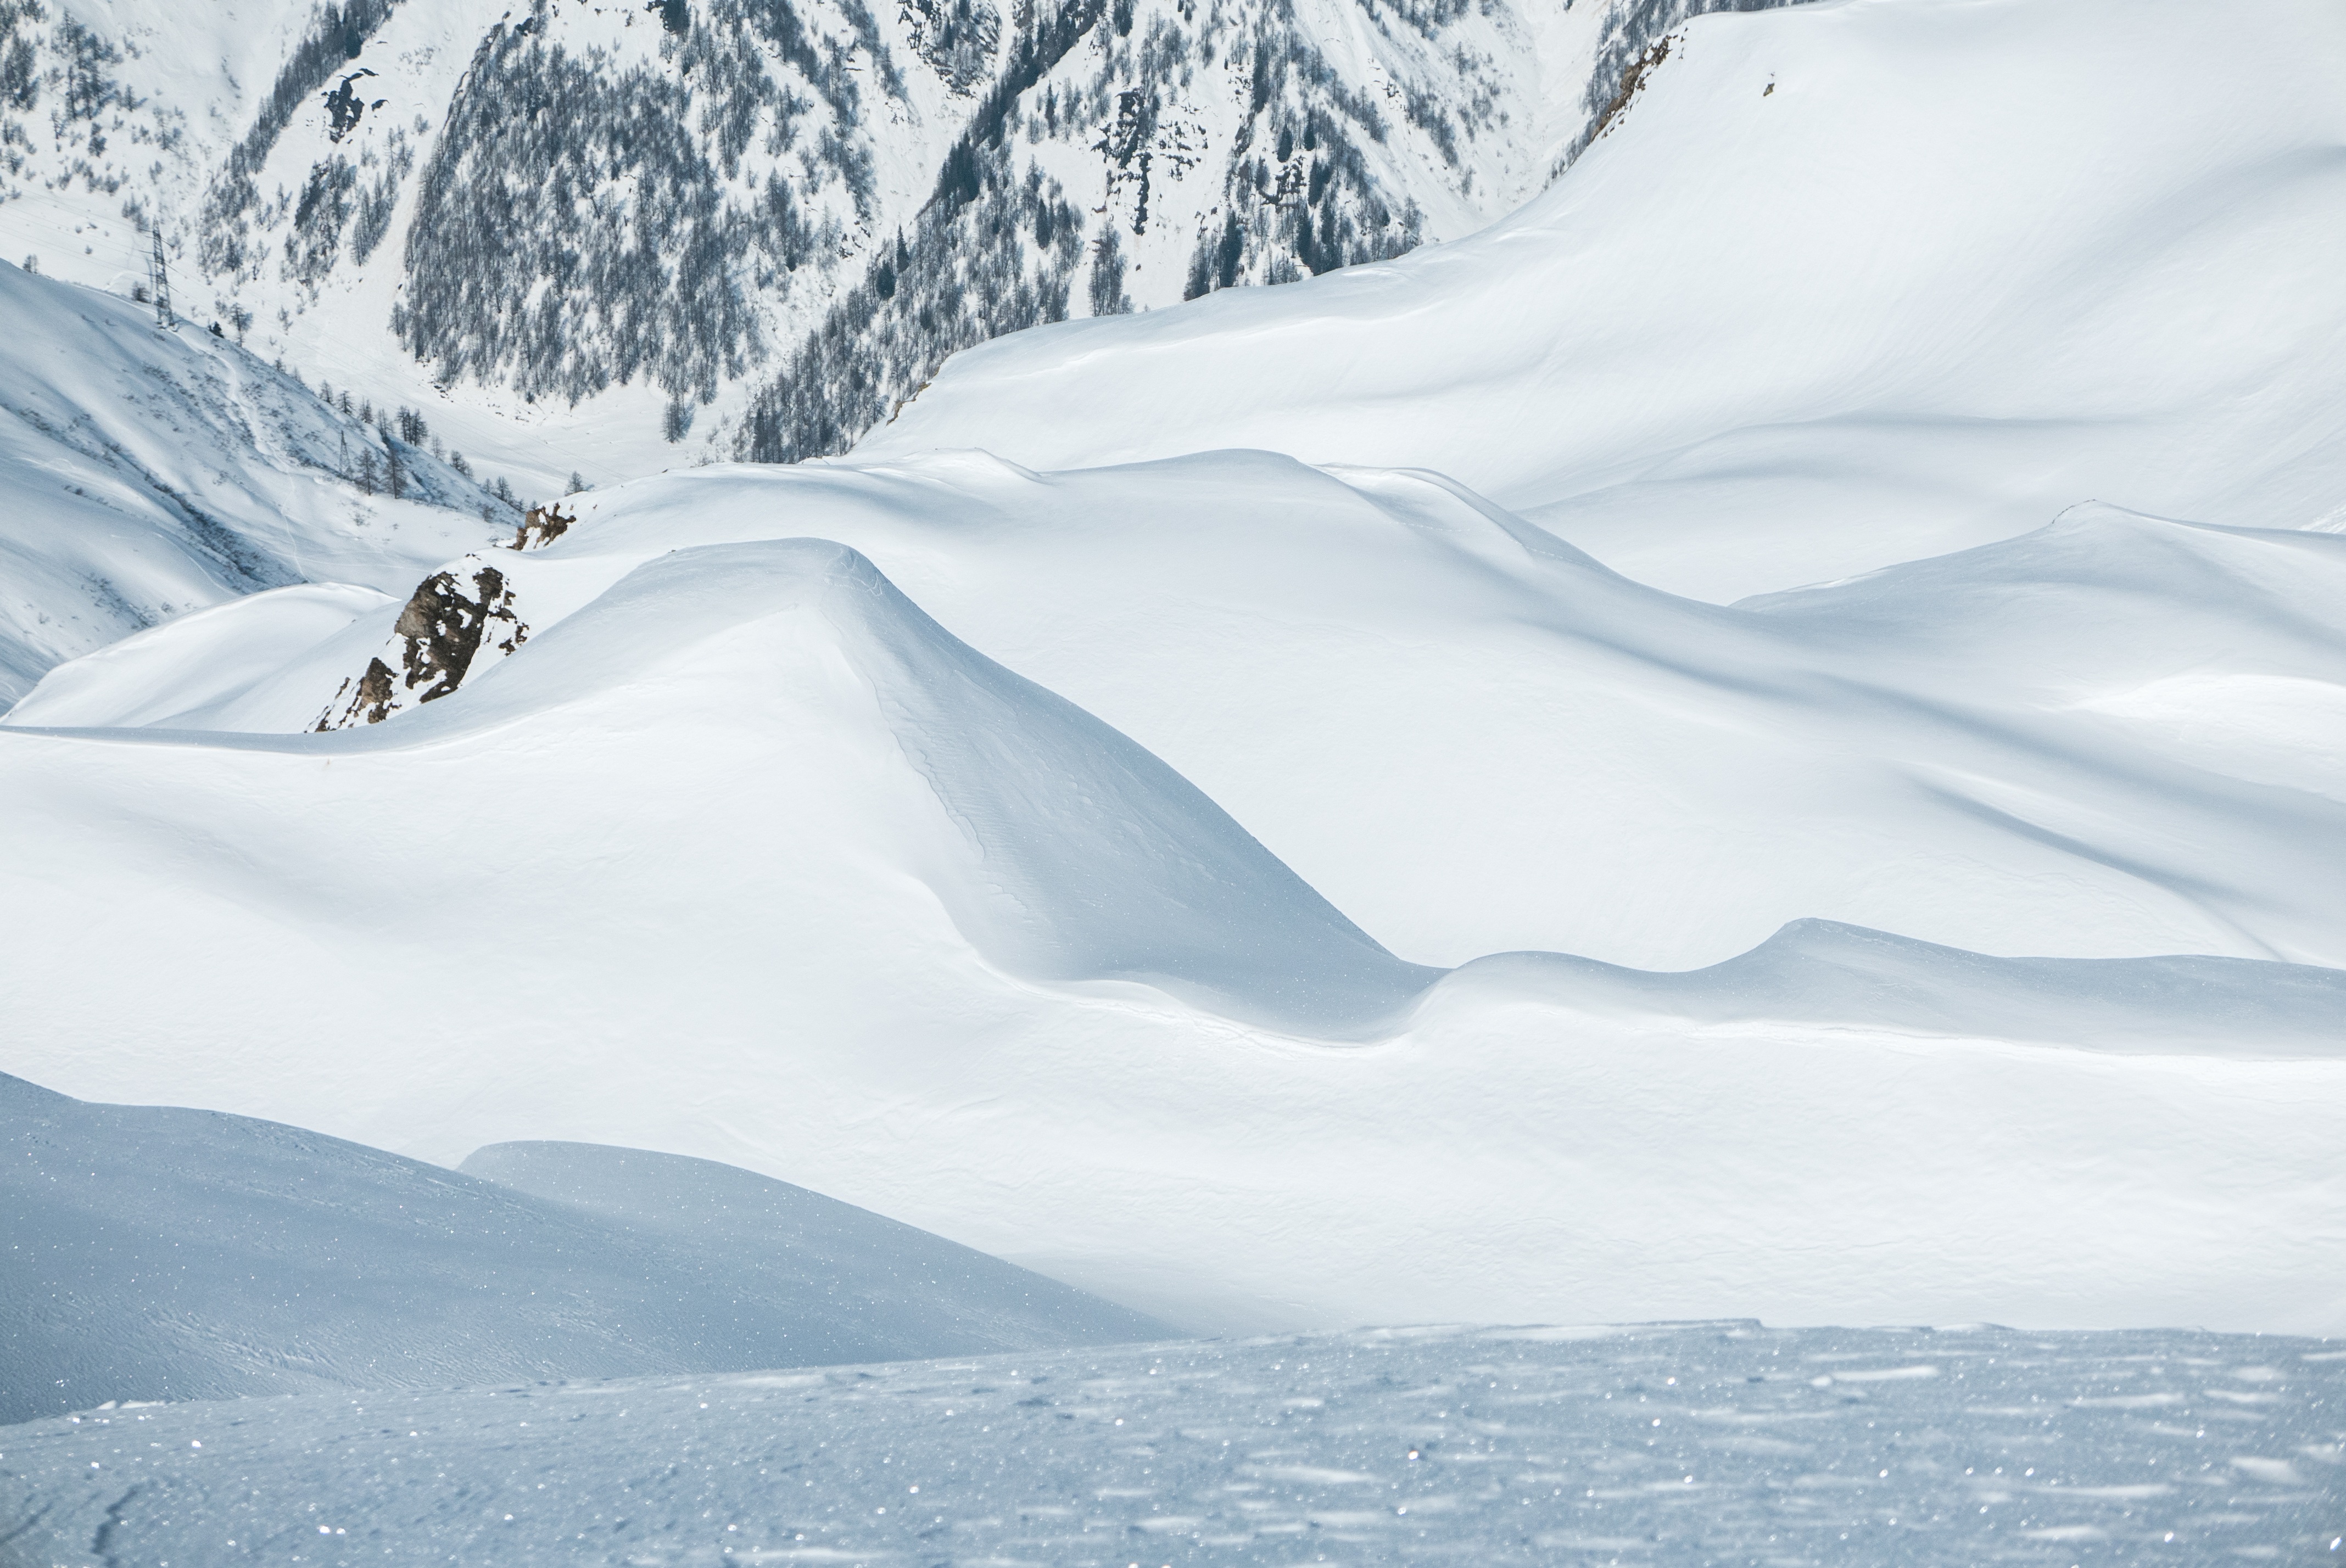
landscape, nature, forest, mountain, snow, winter, white, mountain range, ice, glacier, weather, snowy, rest, arctic, season, winter sport, alps, switzerland, wintry, piste, form, ski touring, arctic ocean, ski mountaineering, geographical feature, mountainous landforms, glacial landform, geological phenomenon, bedretto valley